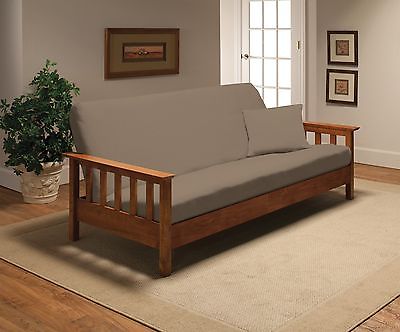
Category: sofa